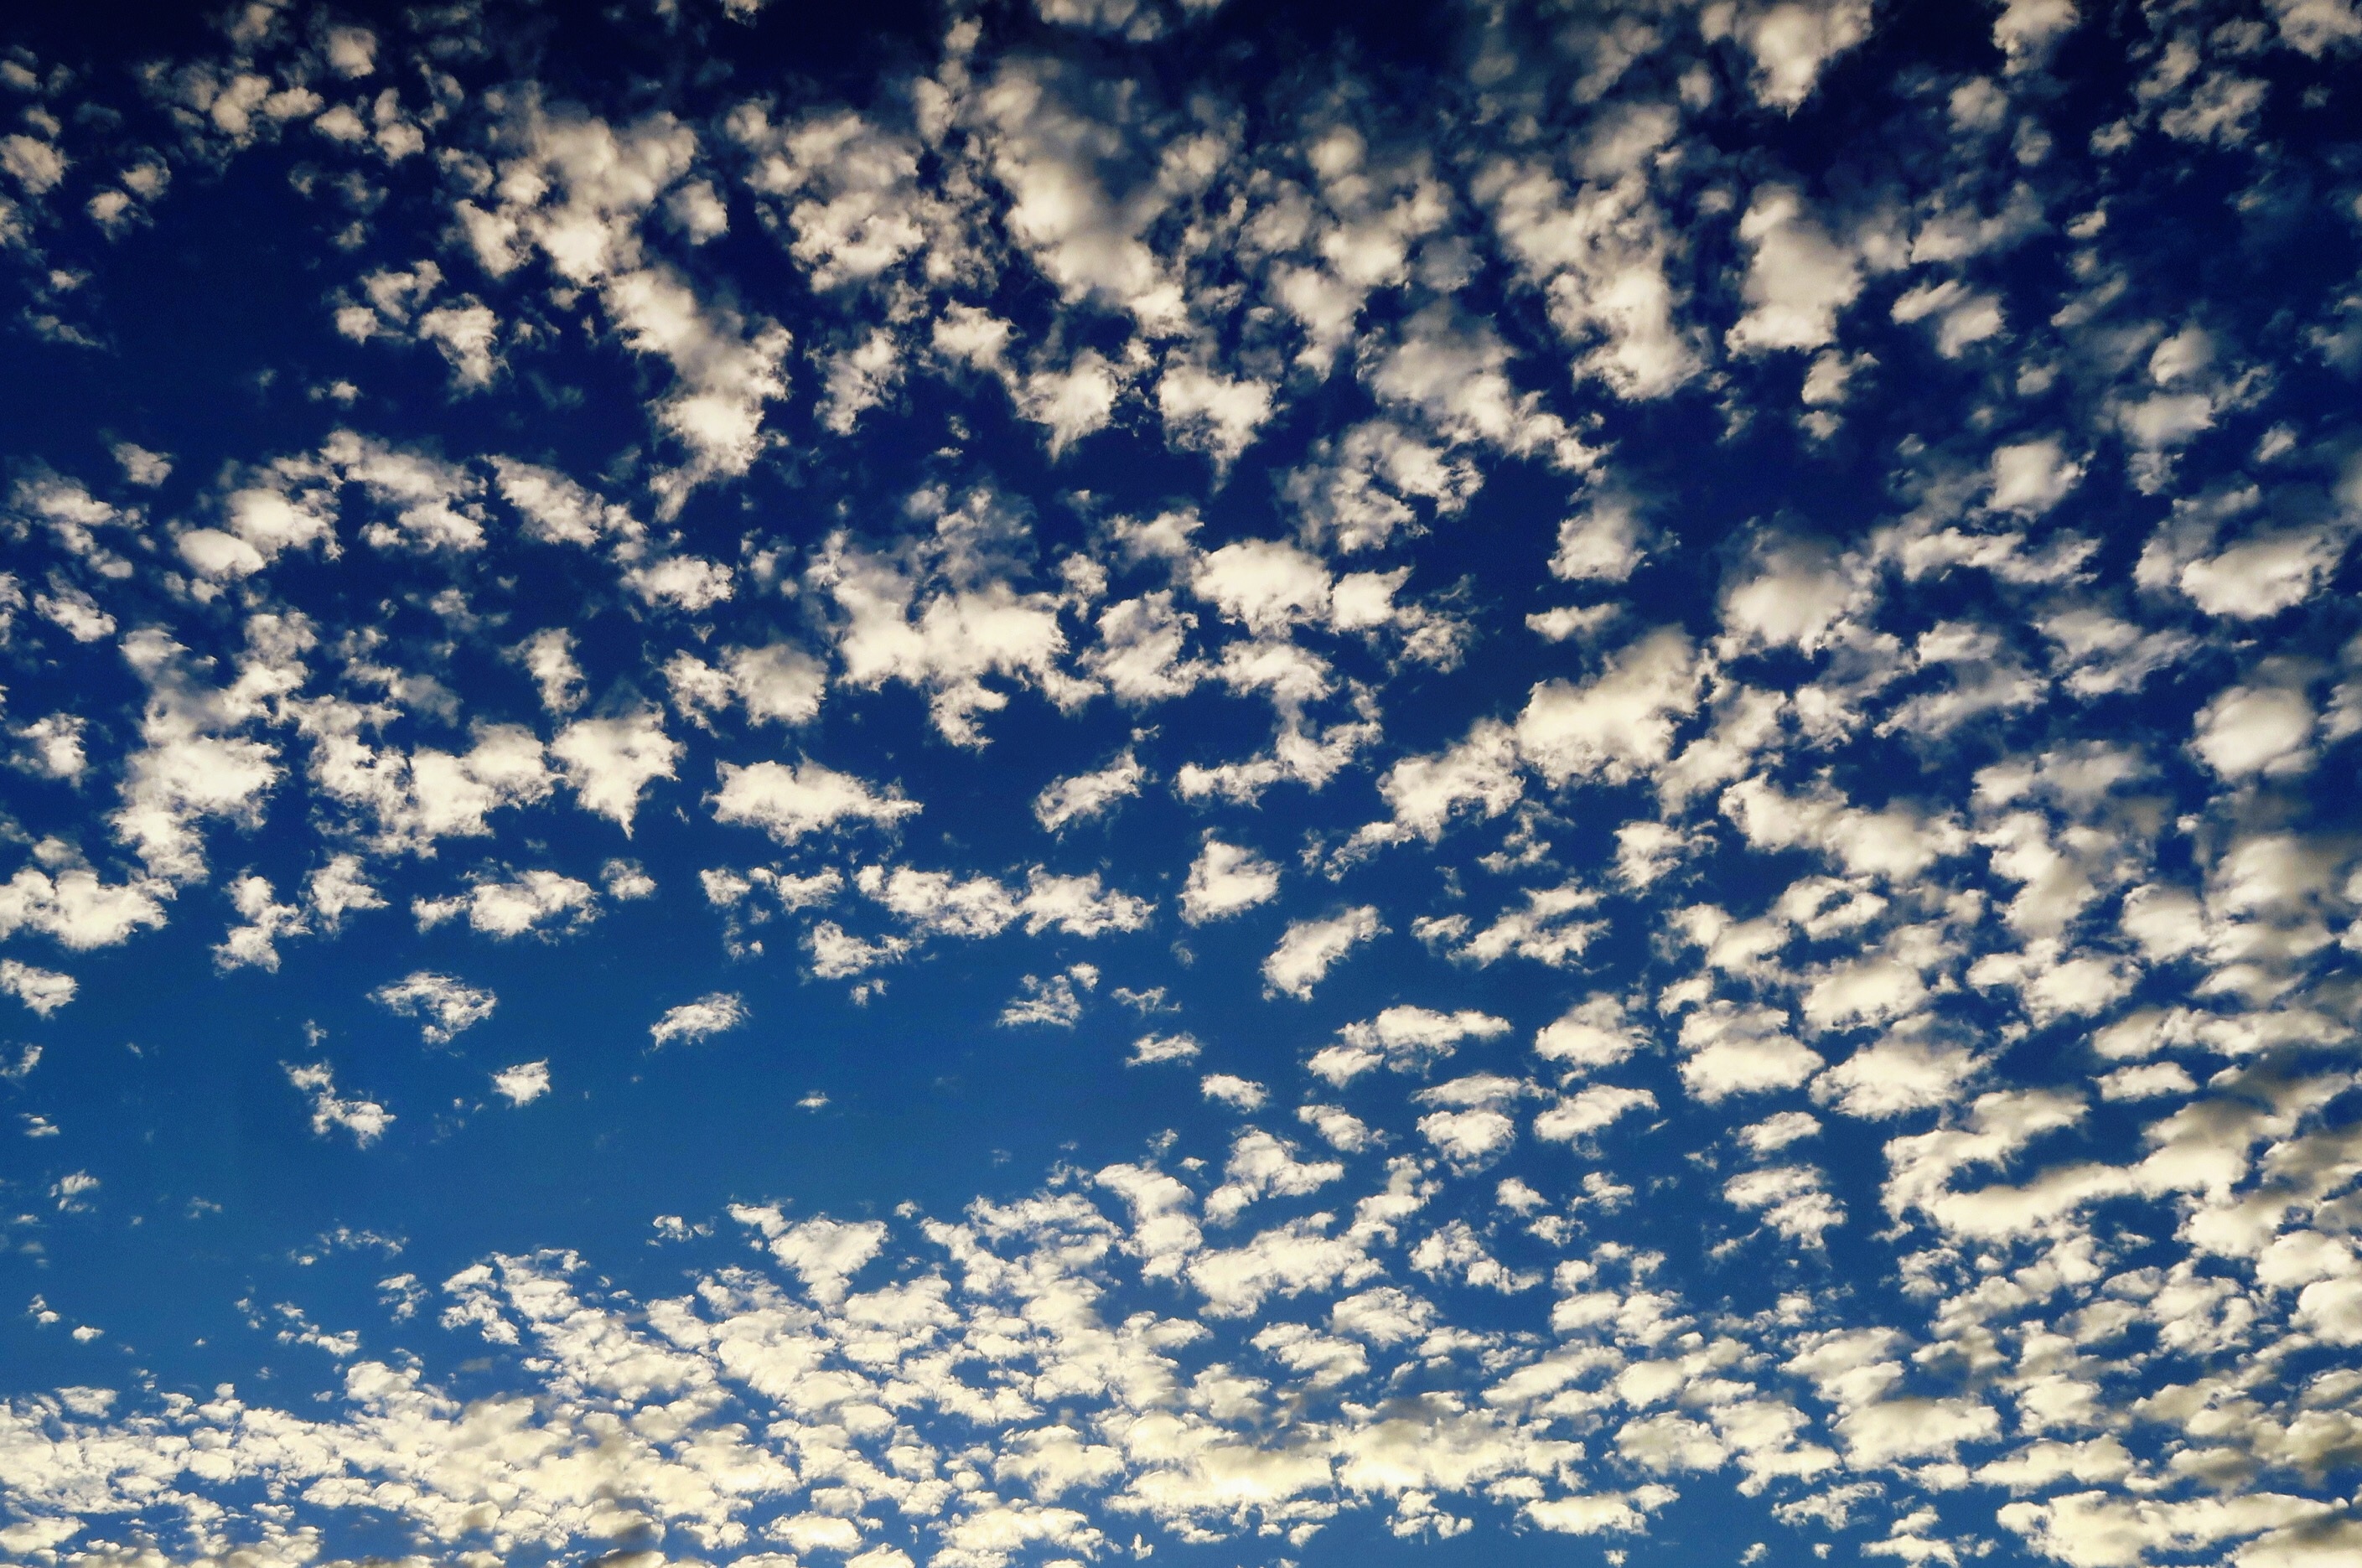
branch, cloud, sky, sunlight, flower, atmosphere, meteorological phenomenon